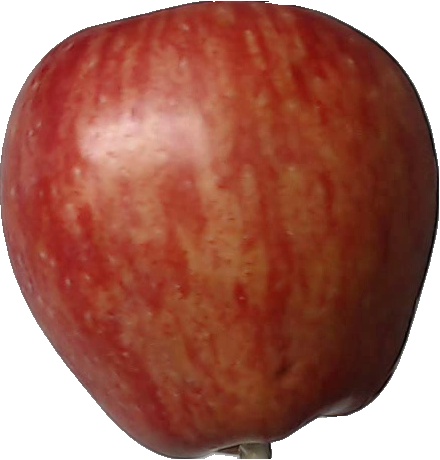
Label: apple_red_1